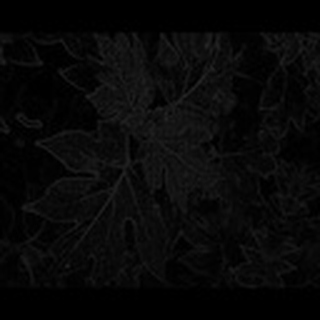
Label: healthy_cotton